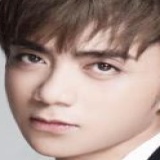
ca sĩ Soobin